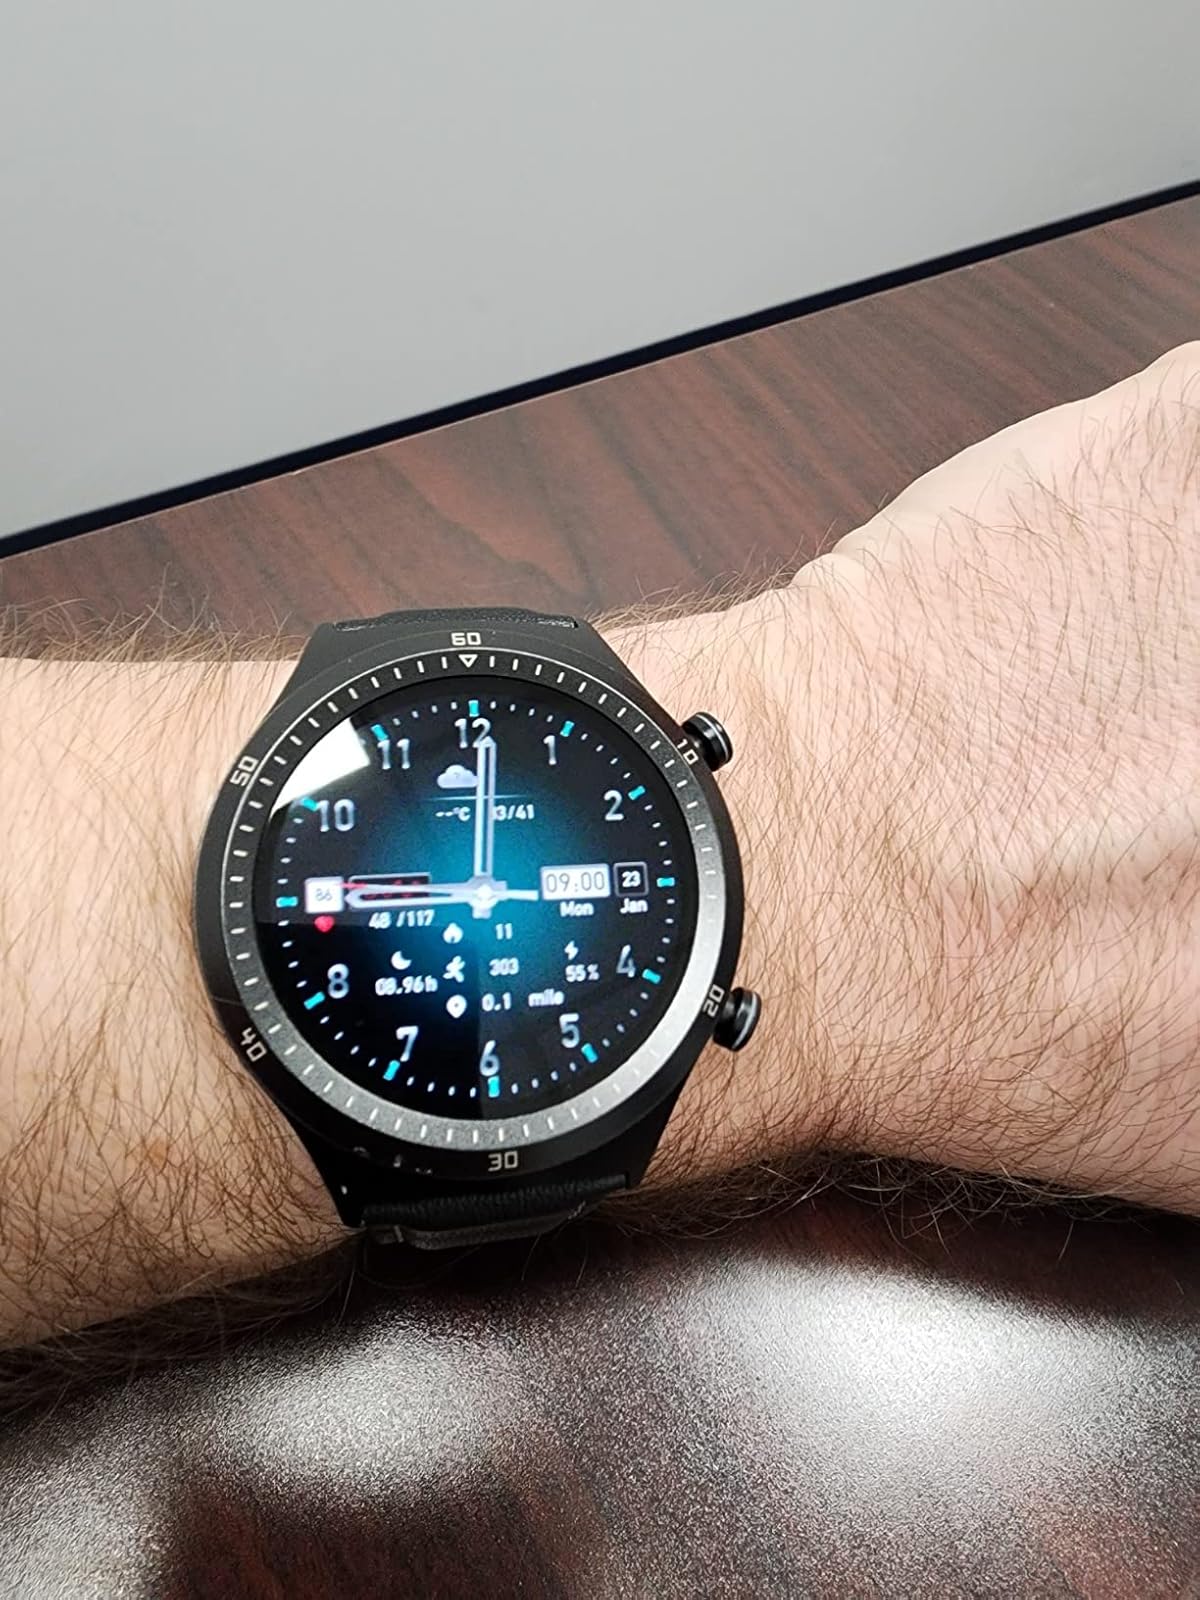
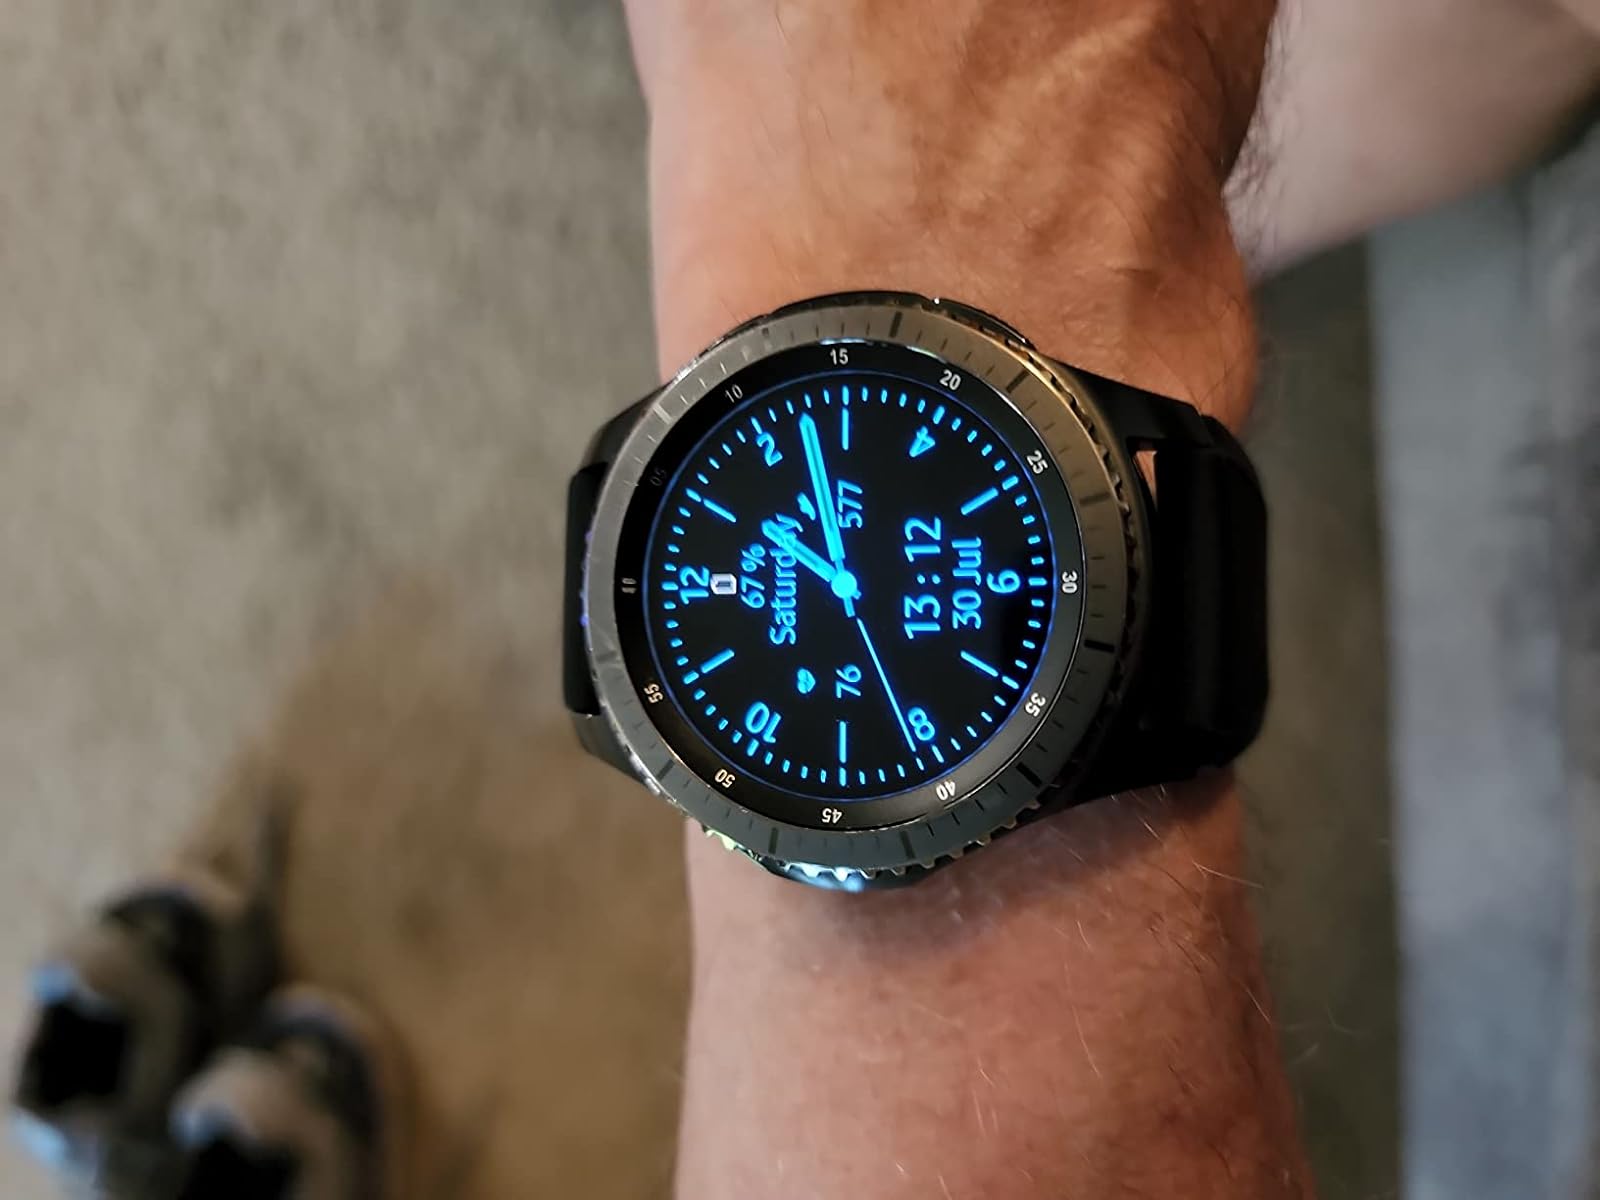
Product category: smartwatch
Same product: no